Leo Ghering

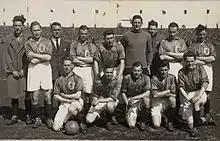
Ghering (kneeling, far right) at the international match Netherlands – Belgium in 1927

Leonardus Franciscus Ghering (19 August 1900 – 1 April 1966) was a Dutch footballer who played as a striker. He competed in the men's tournament at the 1928 Summer Olympics for the Netherlands.